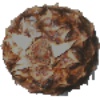
Label: Pineapple 1